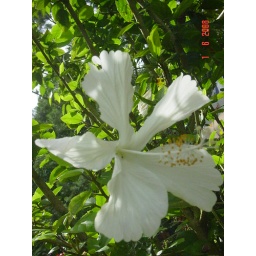
this is the Malaysia national flower it call the Bunga Raya.. you rarely find it white in colour.. it usually red in colour.